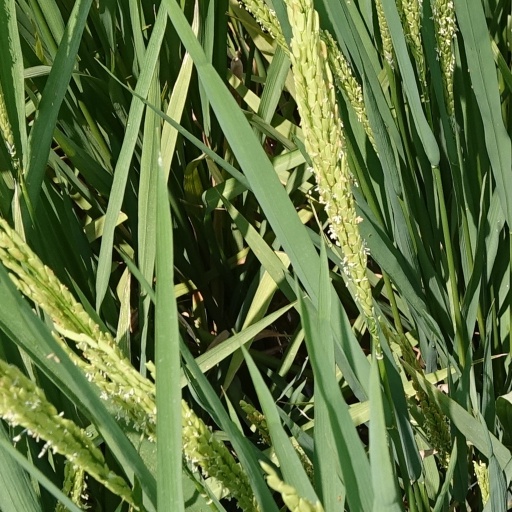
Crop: rice